Abbey of San Zeno, Verona

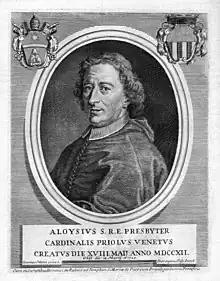
Cardinal Luigi Priuli, benefactor of the abbey

It was only the plague of 1630, however, that finally drove the German monks away from San Zeno. The terrible epidemic spared only a certain Leonardo and the priests Giovanni Galingh and Mauro Haymb. The survivors first proposed to recall more Germans in order to bring the number of monks back to the minimum of twelve, as previously established. It was, however, the commendatory abbot Pietro Contarini who opposed this idea by introducing four Vallombrosian monks into San Zeno from the nearby church of the Holy Trinity and going so far as to accuse Don Mauro of stealing documents, thus having him imprisoned. Back at liberty, the German priest began a bitter battle to return to San Zeno, which ended with his assassination in 1637 in Mantua at the hands of an assassin. From that time the Serenissima issued a decree forbidding the entry of any foreign monk into the monastery of San Zeno.